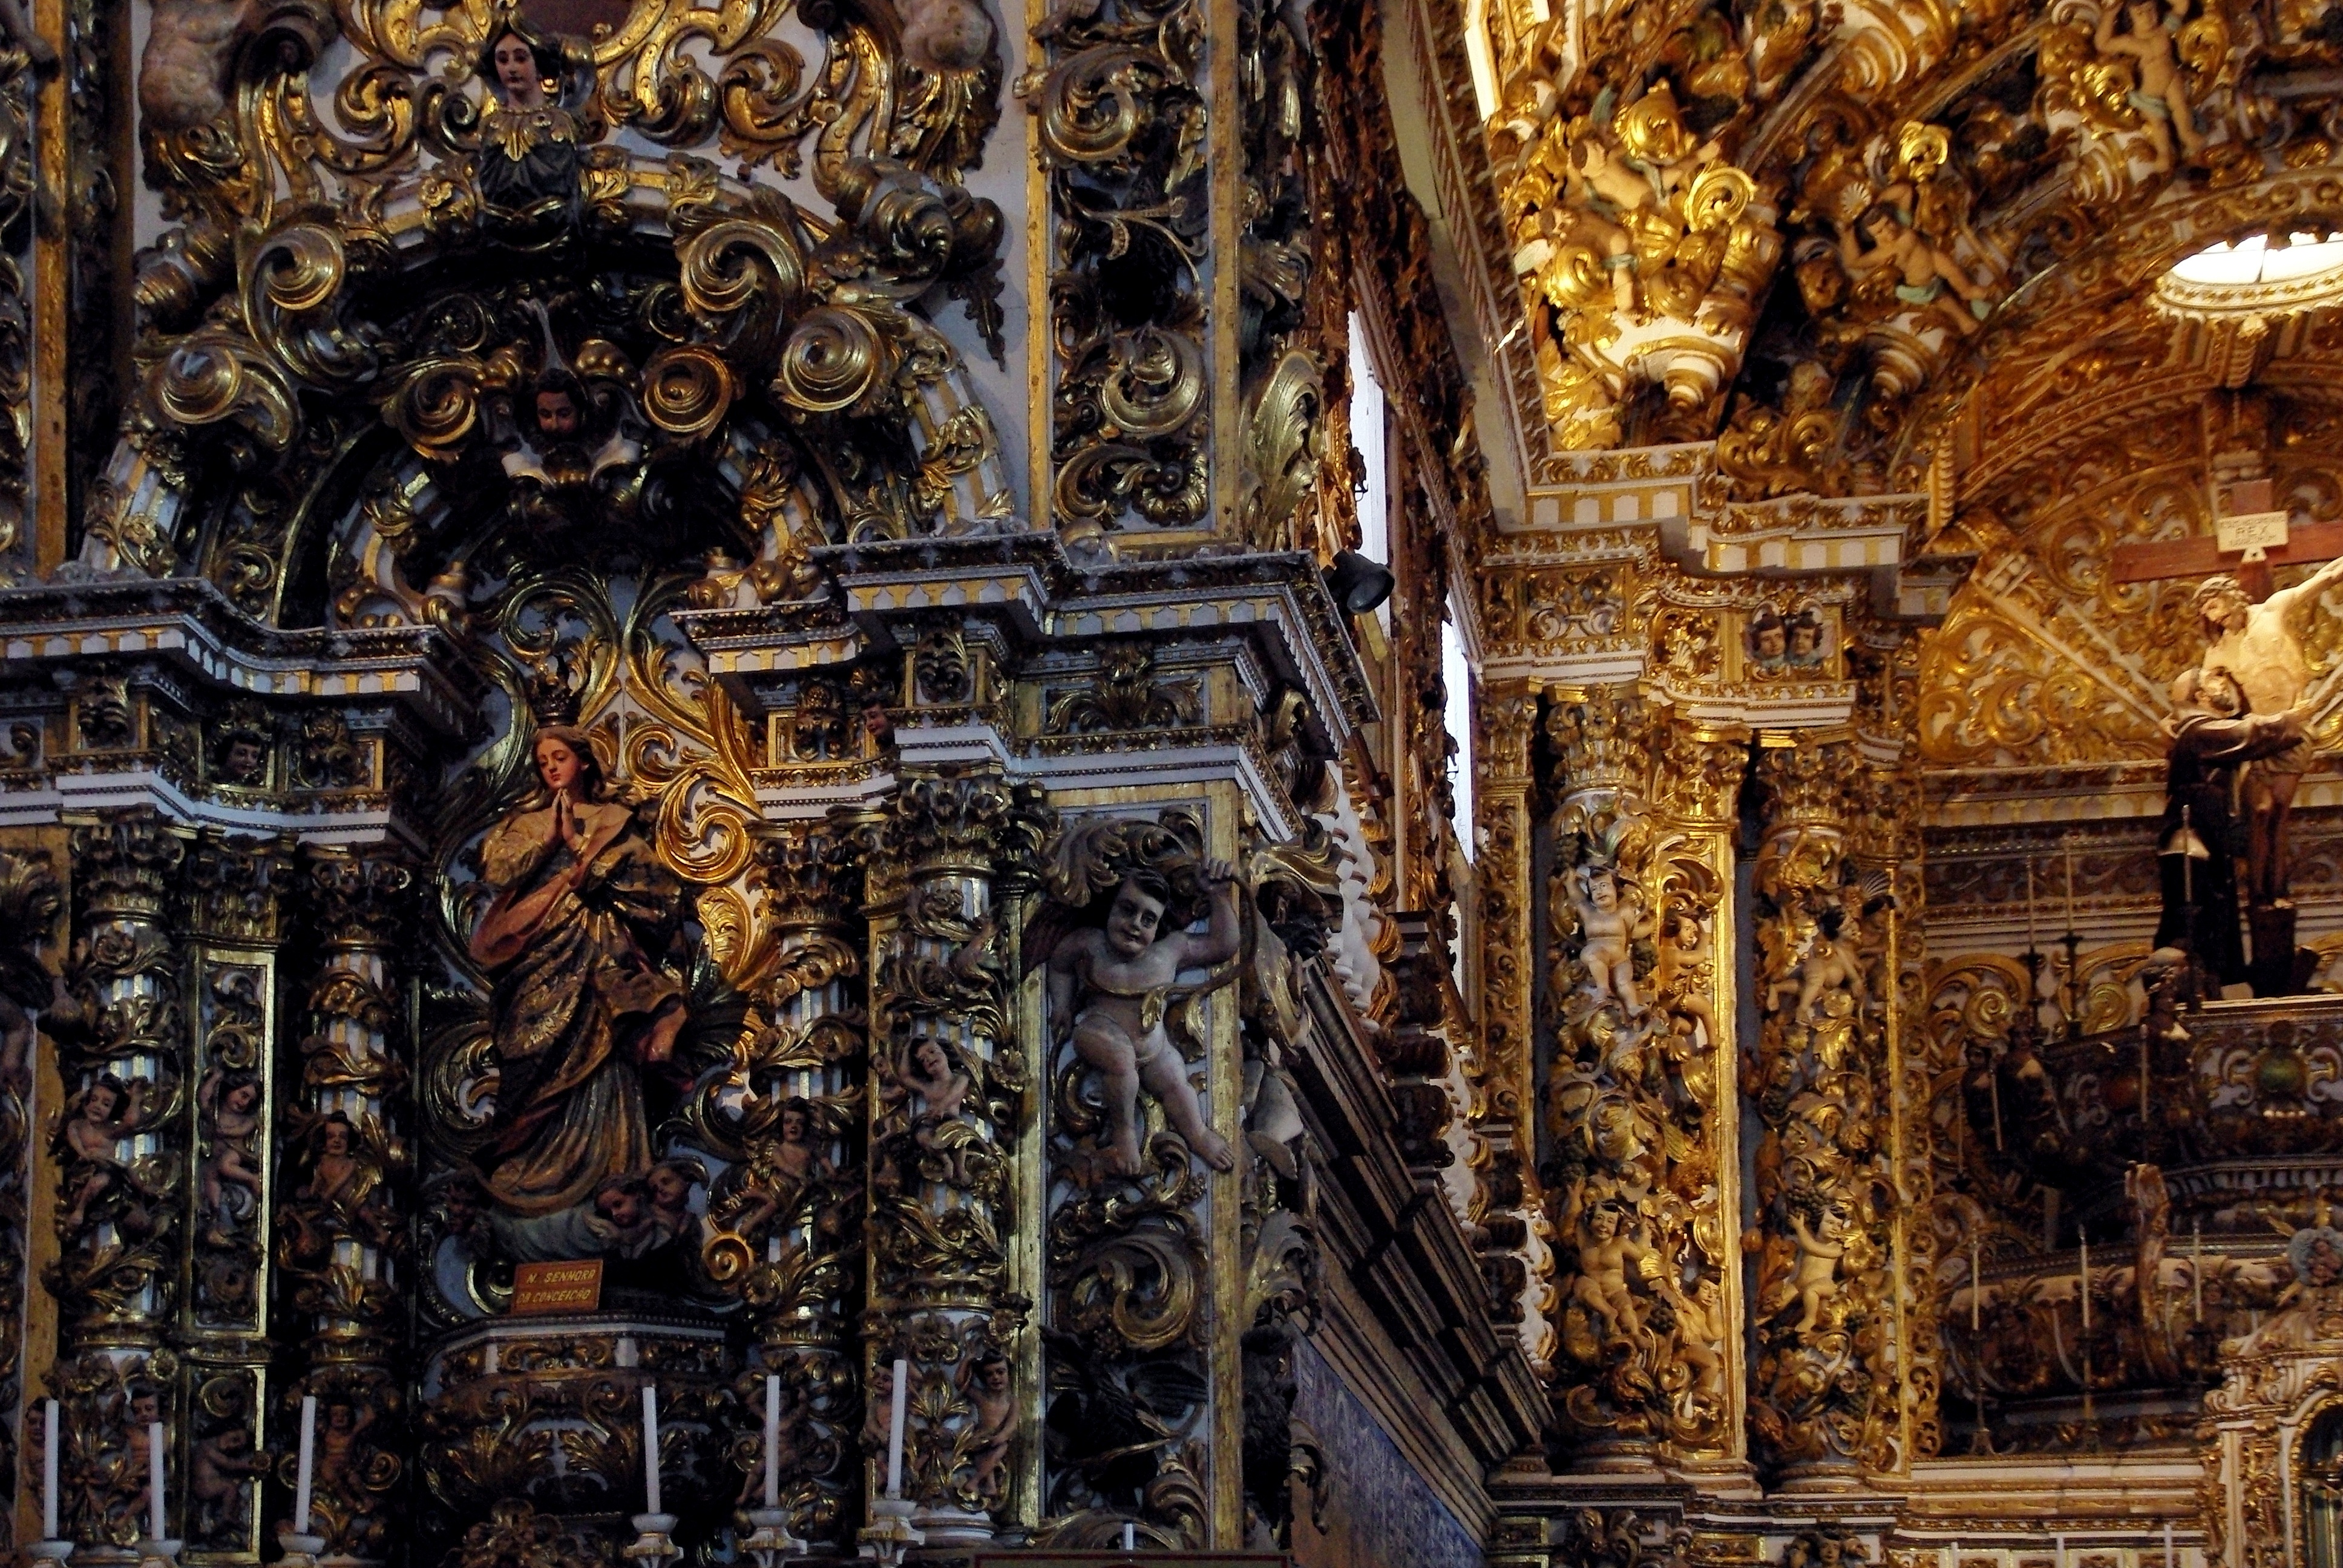
building, palace, decoration, church, cathedral, chapel, place of worship, temple, altar, saint, bahia, basilica, carving, dore, brazilwood, gothic architecture, ancient history, sao francisco, salvador de bahia, stataue